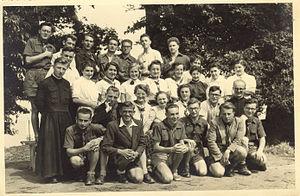
Abbé Paul Pierrat lors d'un rassemblement avec des responsables scouts vers 1955
Paul Pierrat, né le 5 mars 1926 aux Vallois, arrondissement d'Épinal, Vosges, mort le 28 novembre 1990 à Saint-Dié-des-Vosges, est un prêtre diocésain et archéologue amateur français. Il est à l'origine d'un vaste mouvement de sauvegarde du patrimoine dans le sud-ouest vosgien.